Varennes-le-Grand

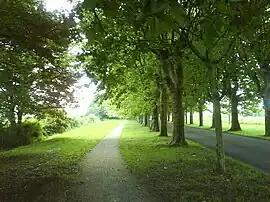
An avenue in Varennes-le-Grand

Varennes-le-Grand is a commune in the Saône-et-Loire department in the region of Bourgogne-Franche-Comté in eastern France.